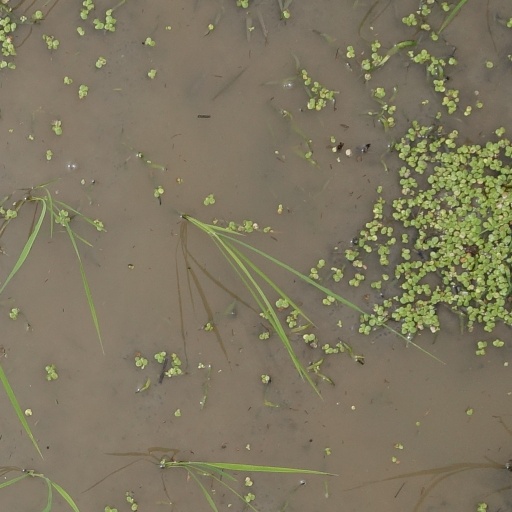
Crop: rice